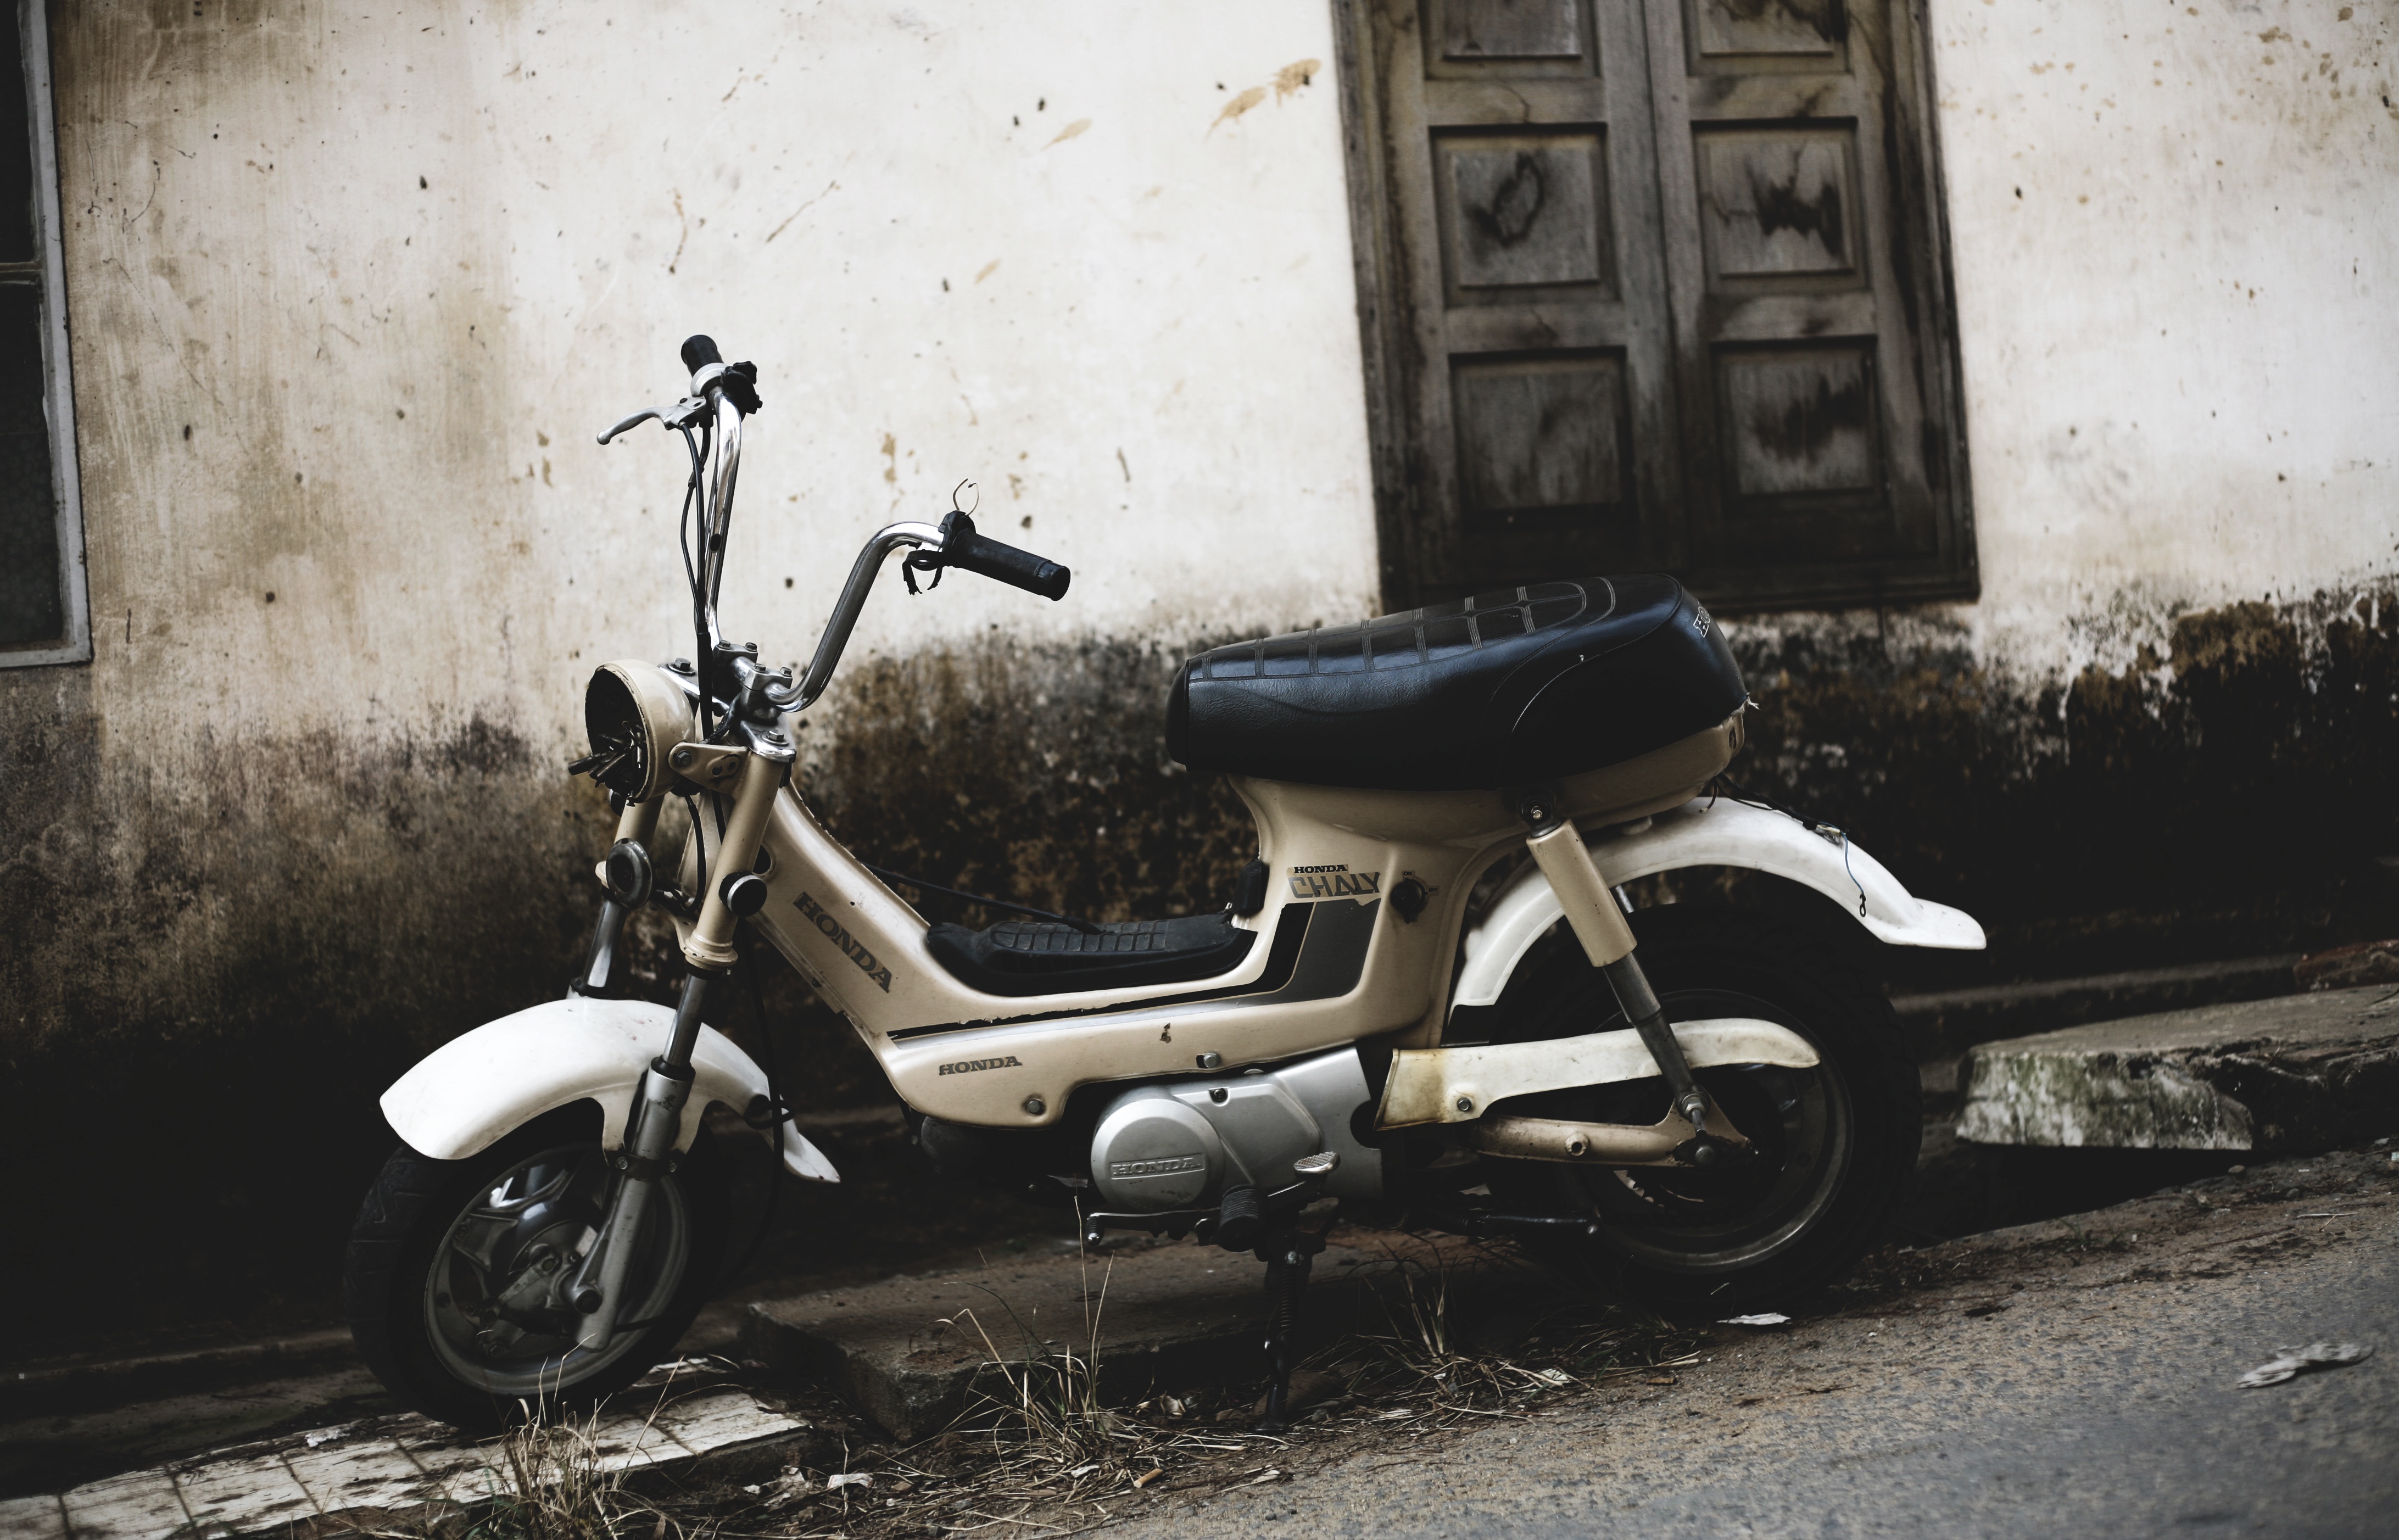
street, vintage, bicycle, bike, urban, vehicle, motorcycle, moped, scooter